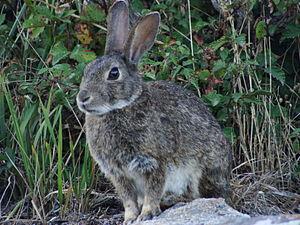
Les Îles Cies sont plusieurs îles, appartenant à la municipalité de Vigo, une ville de la communauté autonome espagnole de Galice, dans la province de Pontevedra. Elles forment un archipel situé dans l'embouchure de l'estuaire portant le même nom, dans les Rías Bajas. Cet archipel est composé de trois îles distinctes : l'île du Nord, appelée Monteagudo, l'île médiane, appelée Do Faro, et l'île du Sud, San Martiño.